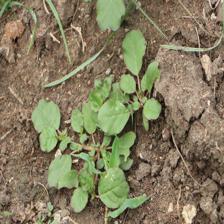
Label: BroadLeafWeed